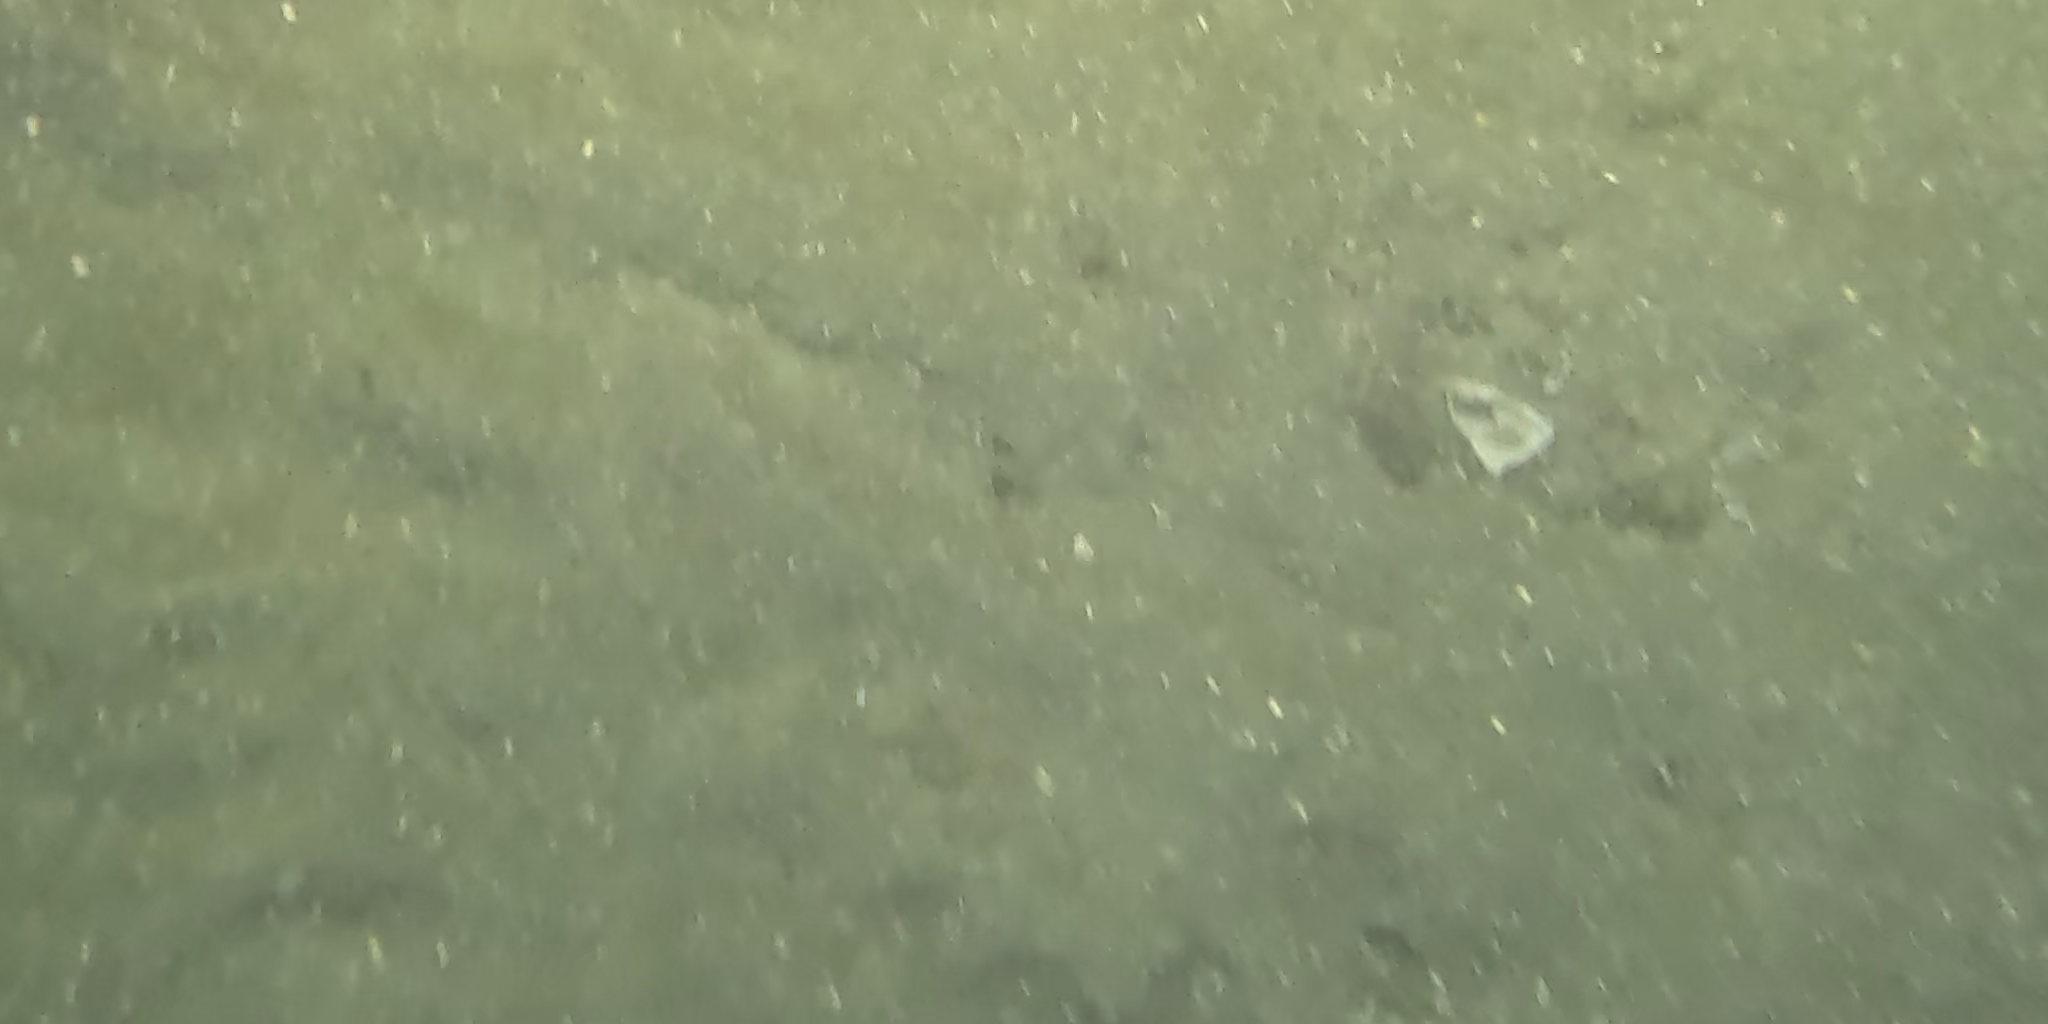
Seabed habitat: sand